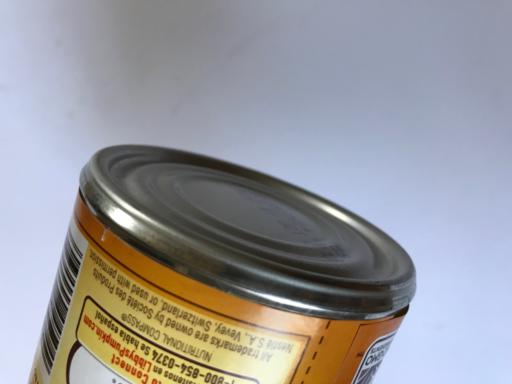
Waste category: metal